Chigi vase

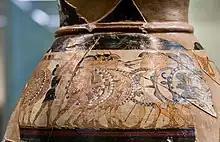
Detail of the Chigi Vase depicting hoplites in action (National Etruscan Museum, Rome)

In the highest and largest frieze is the scene that has attracted the most scholarly attention – a battle involving hoplite warfare. However this characterization is not without its problems. For one thing, the hoplites shown here meeting at the moment of "othismos" (or "push") do not carry short swords, but instead like their Homeric forebears have two spears; one for thrusting and one for throwing. Further, Tyrtaeus (11.11–14 West) does not mention a supporting second rank as it may be represented; it is far from self-evident this is a second rank depicted on the vase or that it supports the first. To render the phalanx tactics unambiguously the painter would have had to have given a bird's-eye view of the action, a perspective unknown in Greek vase painting. Consequently it is not clear if the hoplite formation shown here is the developed form as it was practiced from the 6th century onwards.